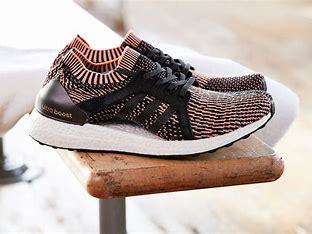
Brand: Adidas
Model: Ultra Boost